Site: brandenburg
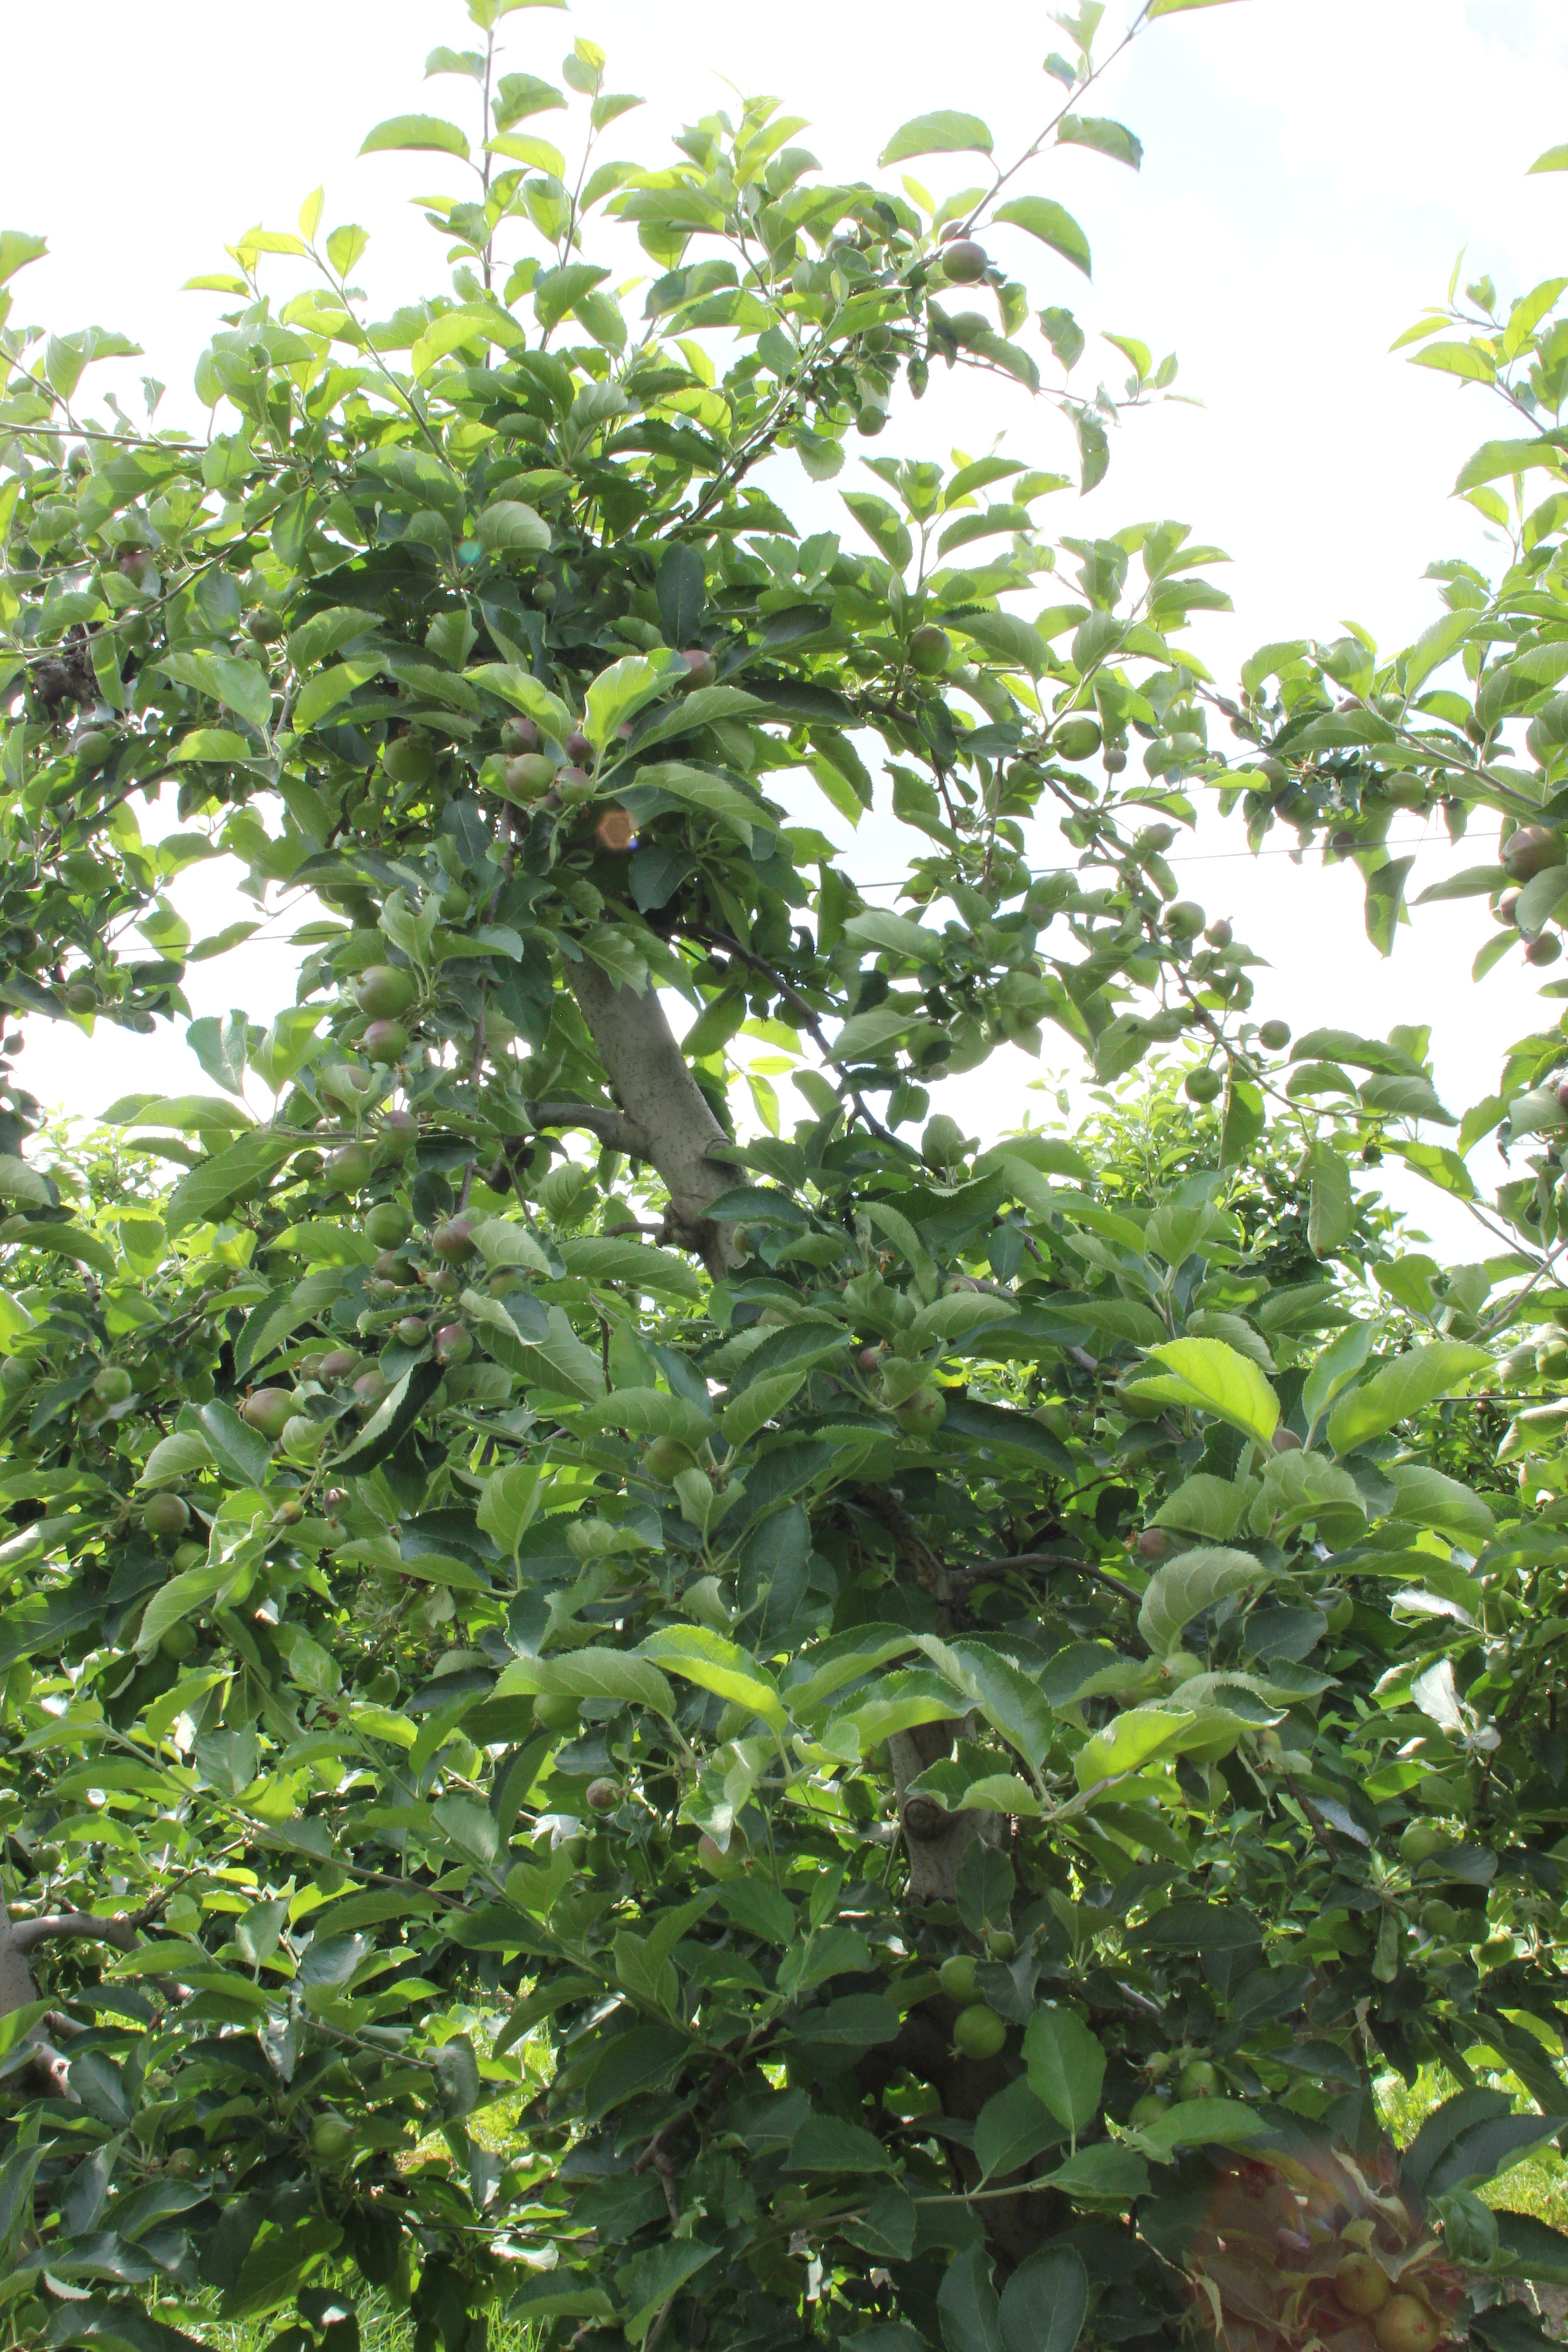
Growth stage (BBCH 73): Development of fruit